Giuseppe Vaccarini

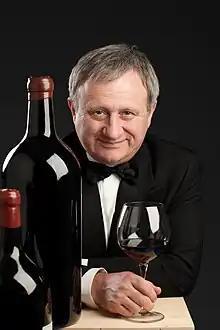
Giuseppe Vaccarini

Giuseppe Vaccarini obtained the high level degree diploma of « Hotel Technicien Activities » and the professional diplomas in « Restaurant skills and Cook » At the beginning of his career he starts different work experiences which the most significant were those as Sommelier and then Restaurant Manager of « Gualtiero Marchesi » in Milan, from 1978 to 1983, and the one as General Manager of the Locanda dell'Amorosa in Sinalunga, province of Siena. After these he had new experiences in Venice at the « La Regina » restaurant, back in Milan at the Russian restaurant-bistrot "Yar" and in Son Bou on the island of Menorca (Spain) at the « Opera » restaurant.